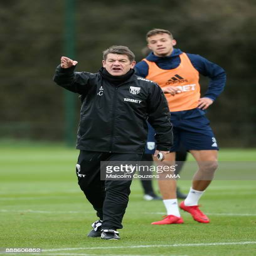
football player the first team coach during training